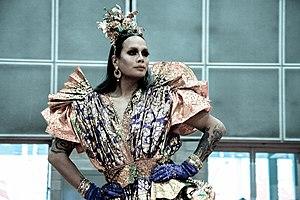
Sutan Amrull, aussi connu son les noms de Raja ou Raja Gemini, est un maquilleur et drag queen américain. Il s'est rendu célèbre par son travail pour l'émission de téléréalité America's Next Top Model, dans laquelle il officie en tant que maquilleur durant neuf cycles, mais également pour sa victoire lors de la saison 3 de RuPaul's Drag Race. Amrull compte parmi ses clients célèbres Dita von Teese, Pamela Anderson, Paulina Porizkova, Iman, Tyra Banks, Iggy Azalea, et Twiggy. Depuis 2009, il est également le maquilleur d'Adam Lambert pour la presse, les apparitions live aux États-Unis, ainsi que pour sa tournée Glam Nation Tour de 2010.
RuPaul's Drag Race est une émission de téléréalité américaine produite par World of Wonder Productions pour la chaîne de télévision à thématique LGBT LogoTV puis, à partir de 2017, pour VH1.